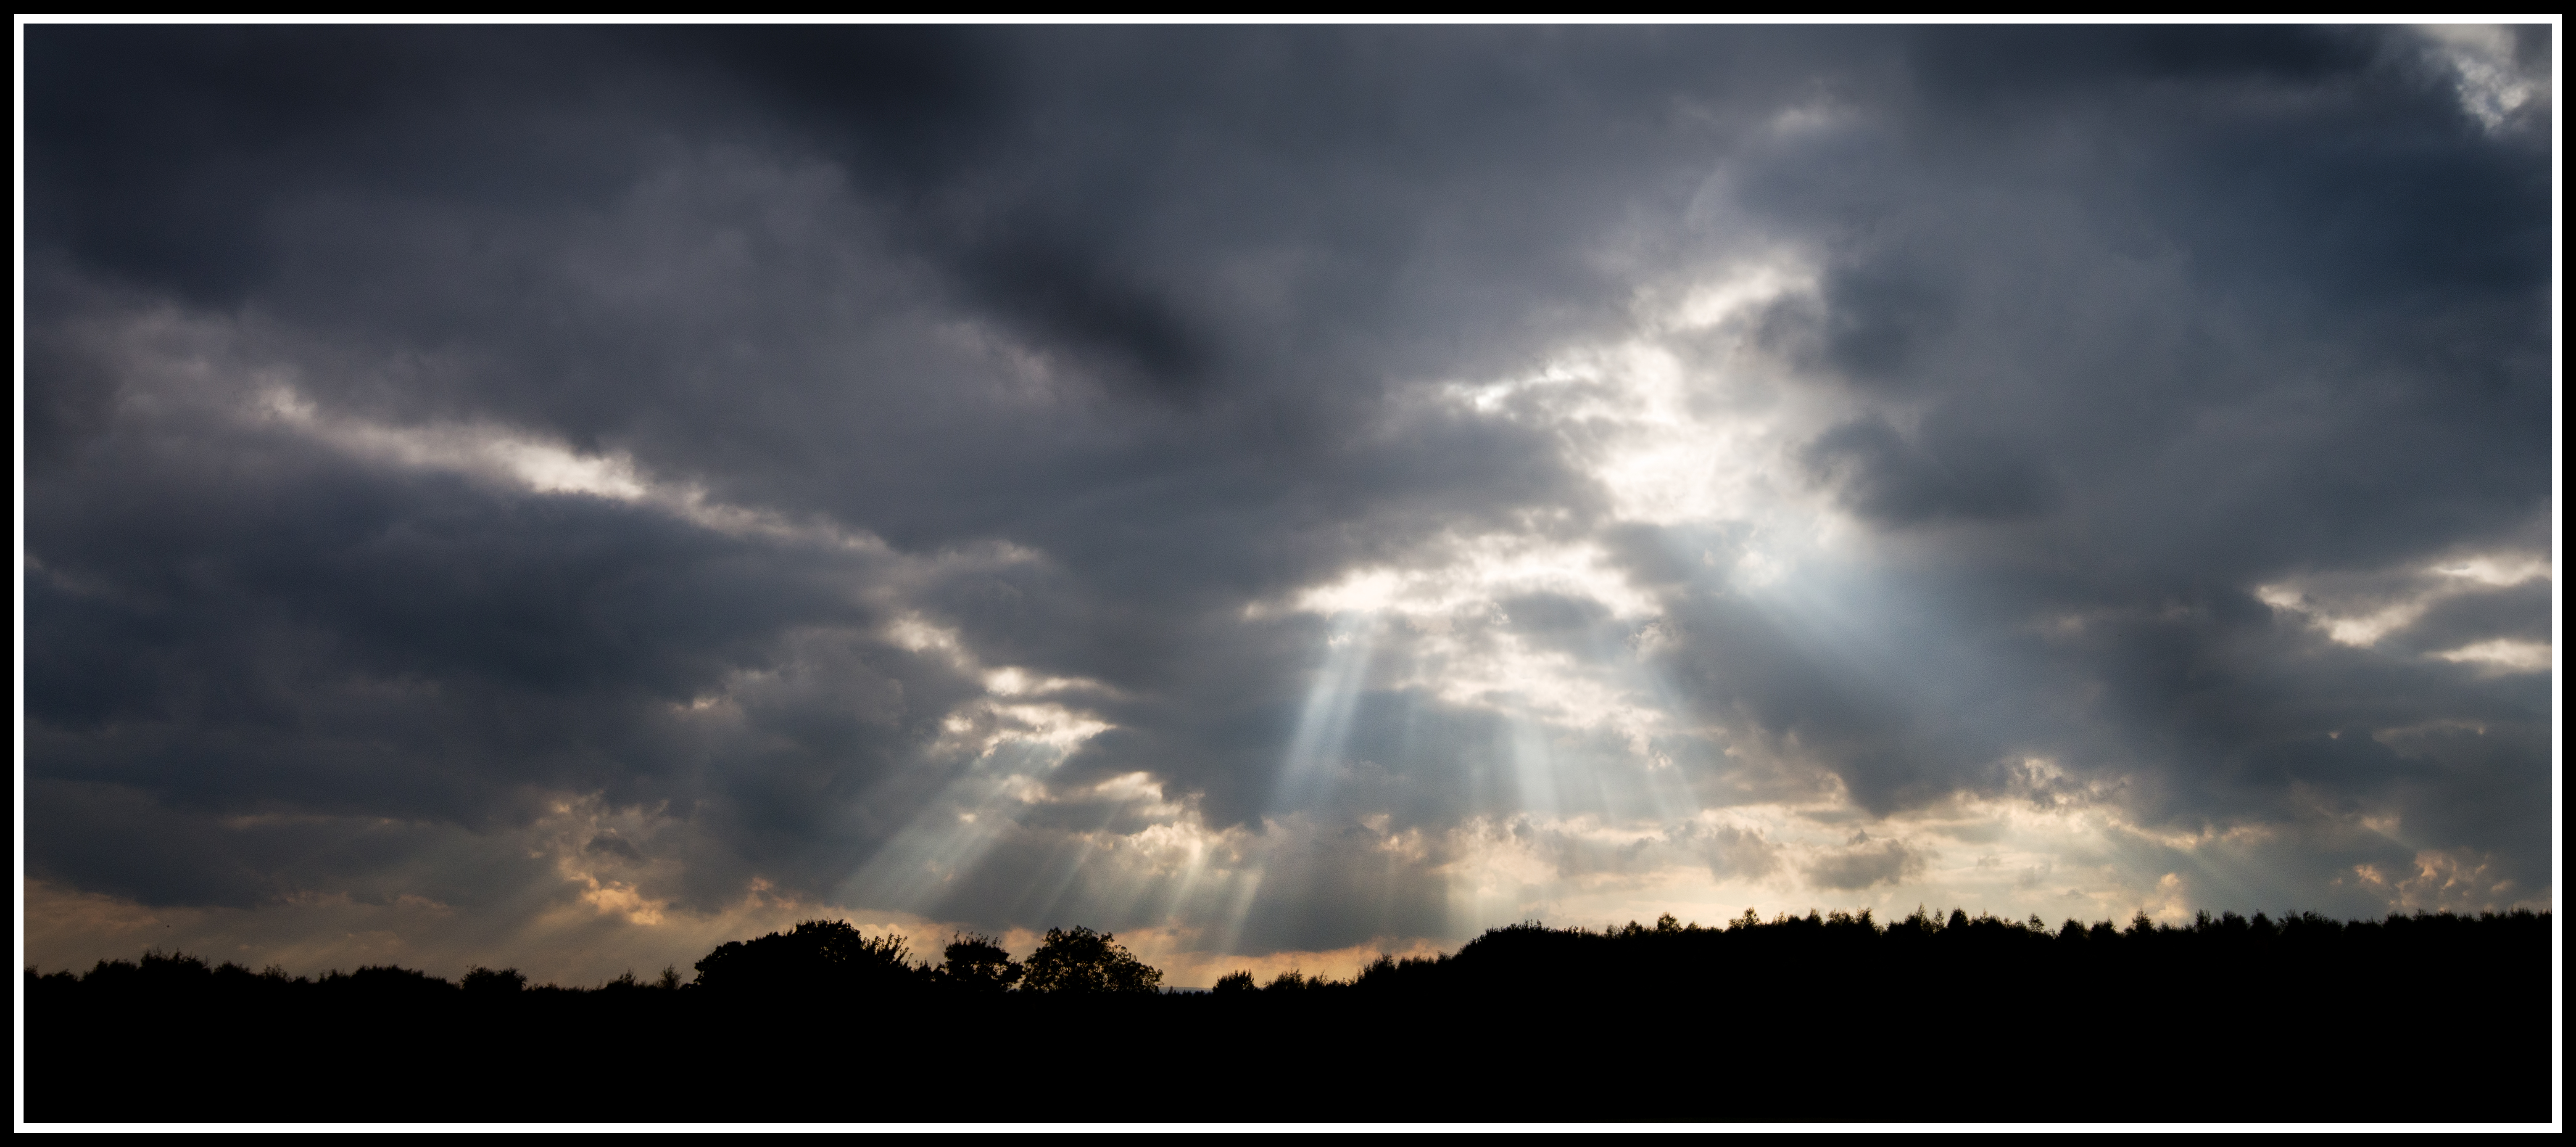
landscape, horizon, light, cloud, sky, sunshine, sun, sunlight, moody, atmosphere, dark, weather, storm, cumulus, nikon, thunder, yorkshire, clouds, rays, sunrays, wakefield, nikkor, sunbeams, lightrays, atmospheric, cloutdy, phenomenon, meteorological phenomenon